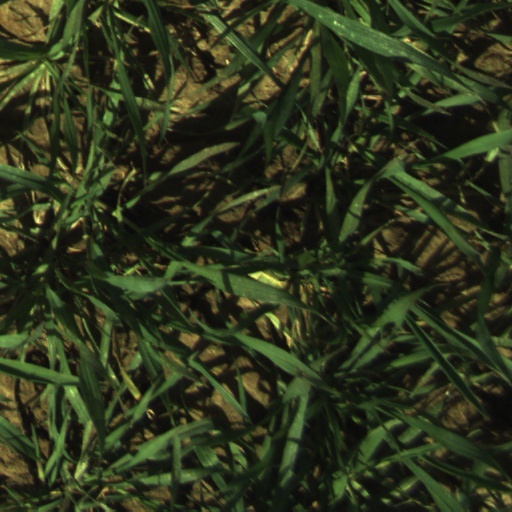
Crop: wheat